North Sumatra

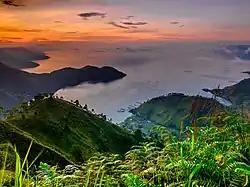
Lake Toba, world's largest volcanic lake

The province of North Sumatra stretches across the island of Sumatra, between the Indian Ocean and the Strait of Malacca, with an area of 72,460.74 km. It borders the province of Aceh to the northwest and Riau and West Sumatra to the southeast. The province contains a broad, low plain along the Strait of Malacca on which the provincial capital, Medan, is located. In the south and west, the land rises to the Bukit Barisan mountain range that runs the length of Sumatra; the mountains here surround Lake Toba, which was formed from the caldera of an ancient volcano. Several large islands in the Indian Ocean off the west coast of Sumatra are currently part of North Sumatra, most notably Nias Island and the Batu Islands.